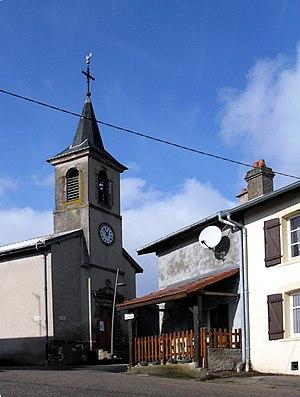
L'église Saint-Mansuy à Franconville